John Monckton, 1st Viscount Galway

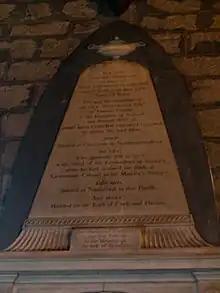
Memorial to Jane Westenra and her children, Brewood parish church, Staffordshire.

Monckton's first wife was Lady Elizabeth Manners (1709–1730), daughter of John Manners, 2nd Duke of Rutland and the former Catherine Russell (daughter of William Russell, Lord Russell and Lady Rachel Wriothesley). Before her death on 22 March 1730, they were the parents of: